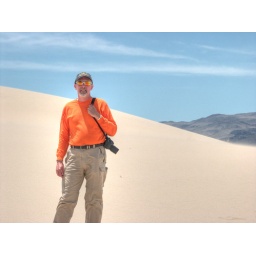
The sun is bright and the sand is white at this site in Death Valley National Monument